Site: brandenburg
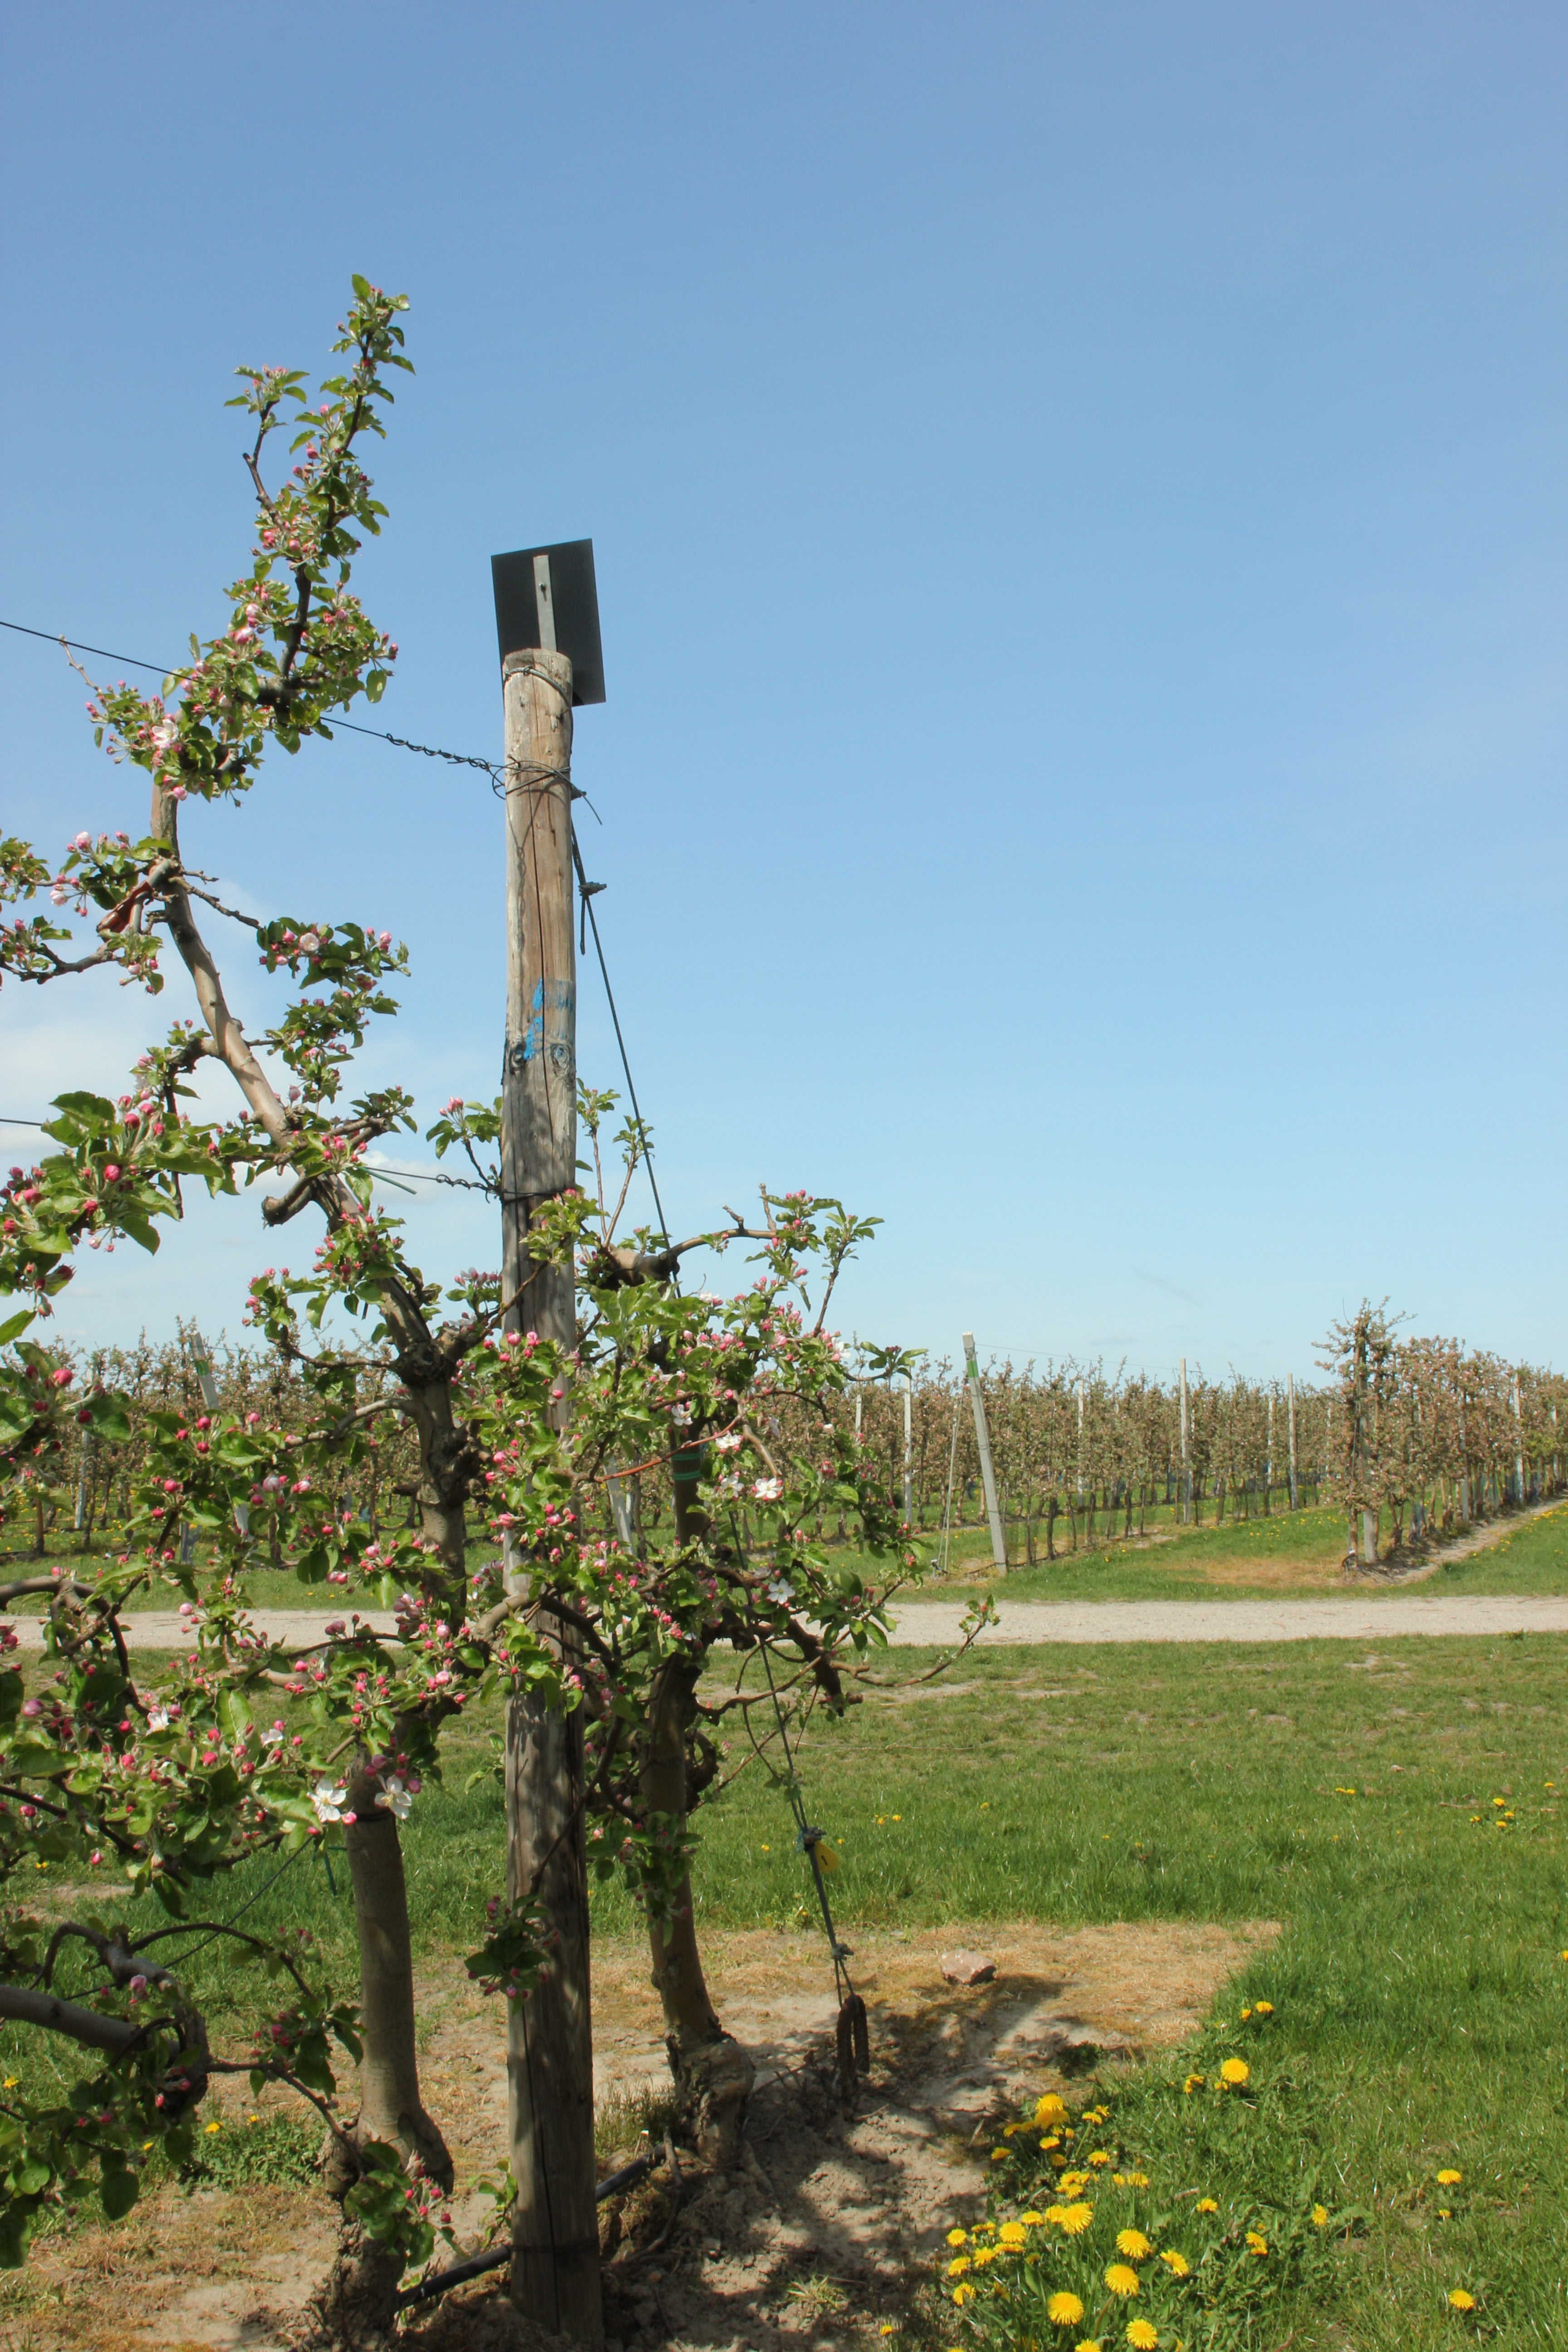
Growth stage (BBCH 57): Inflorescence emergence